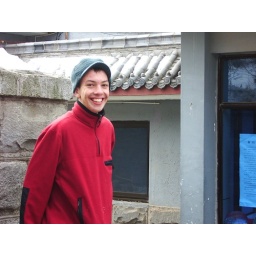
When we got off the cable car near the top of the mountain we encountered some small patches of snow!